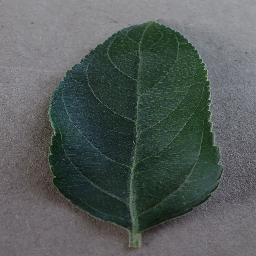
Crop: apple
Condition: healthy